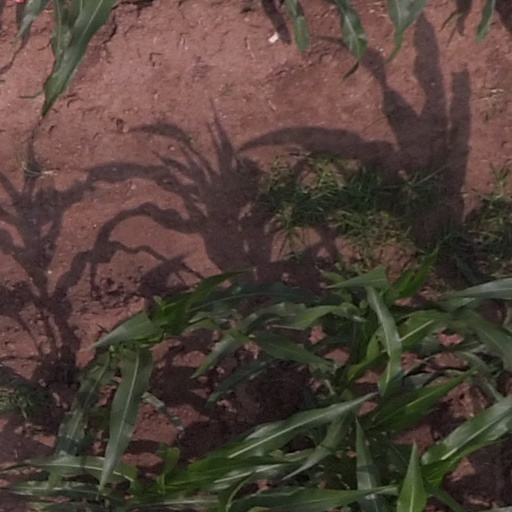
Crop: maize; corn